ToddWorld

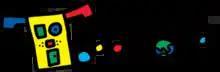

ToddWorld is an animated children's television series created by Todd Parr and Gerry Renert through their California-based company SupperTime Entertainment. The series was produced by Mike Young Productions.